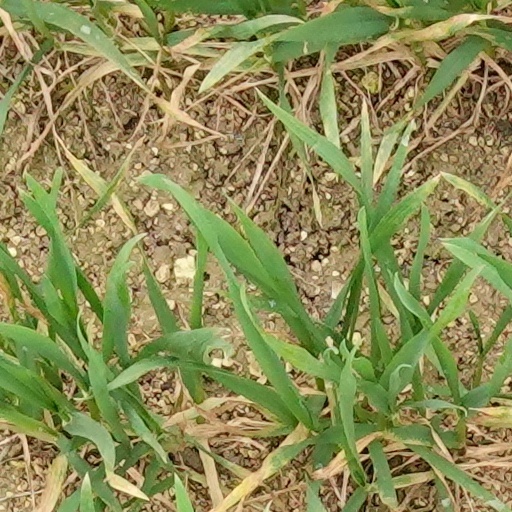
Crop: wheat